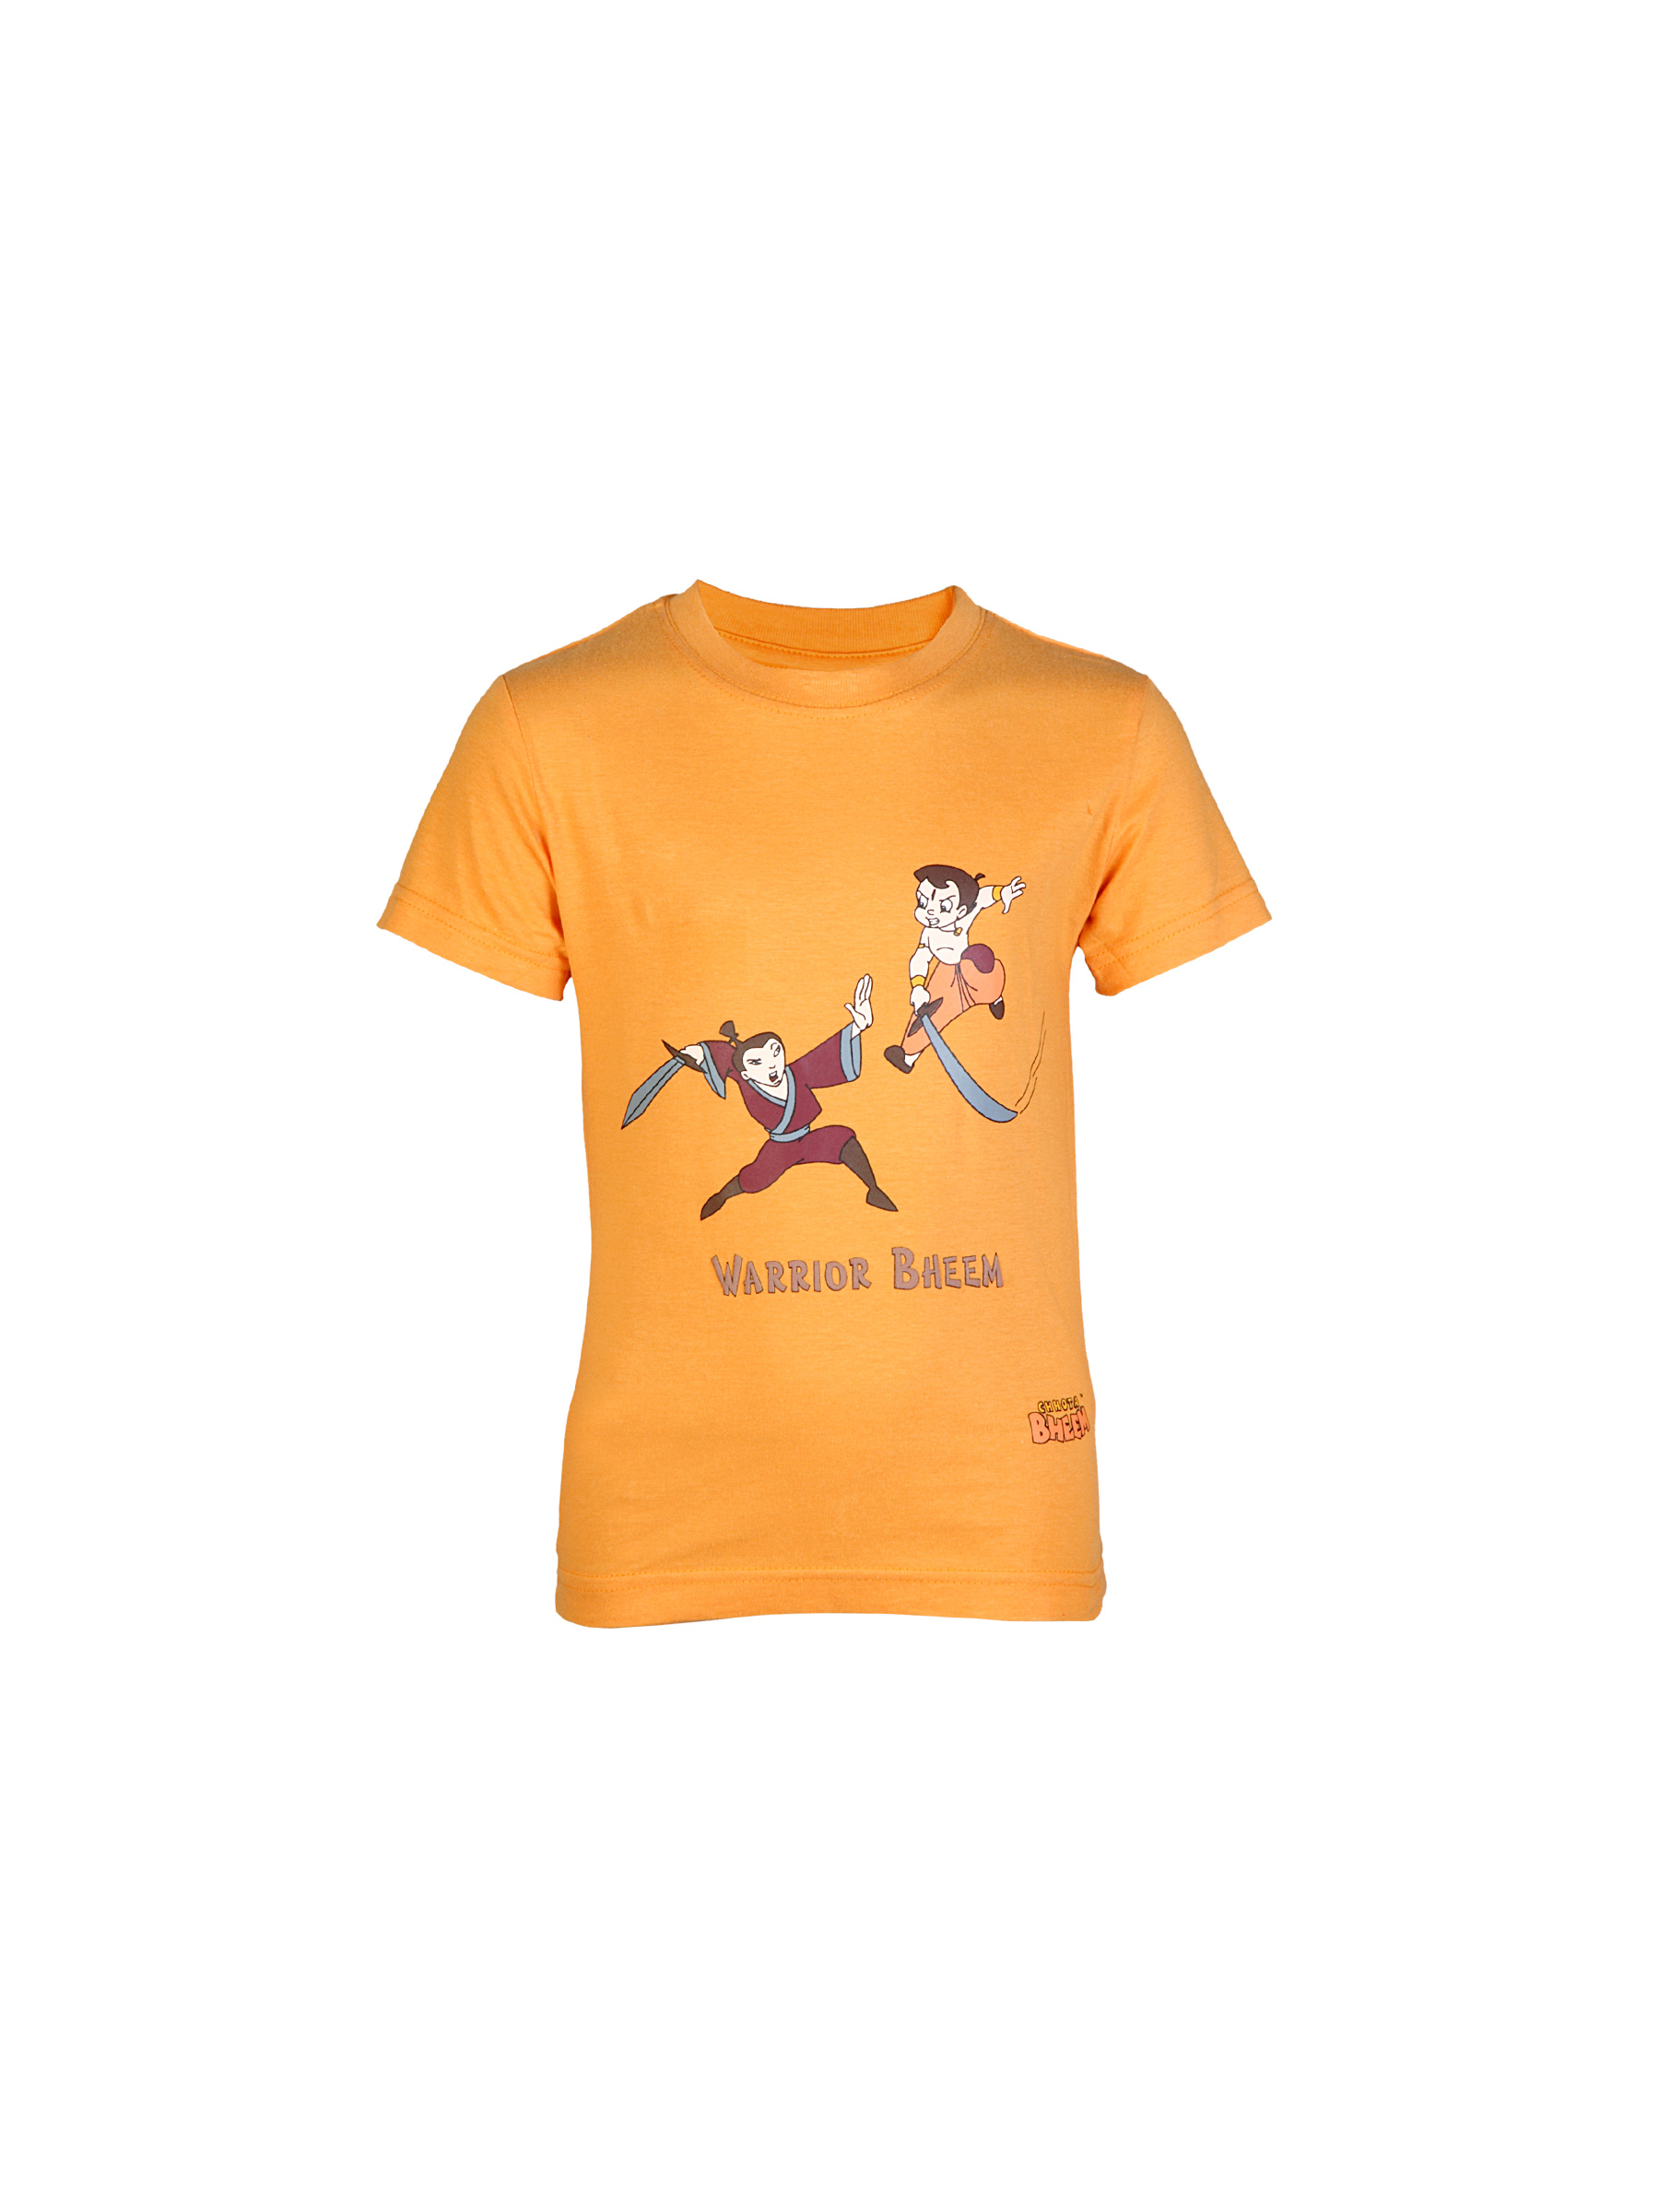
Chhota Bheem Kids Boys Warrior Bheem TShirt
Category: Apparel / Topwear / Tshirts
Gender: Boys
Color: Orange
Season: Fall 2011
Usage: Casual